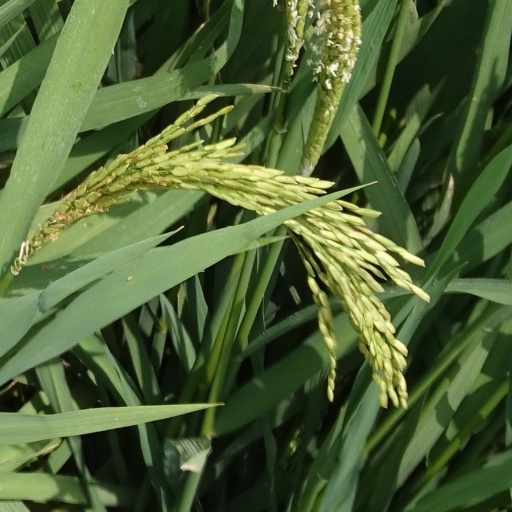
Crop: rice